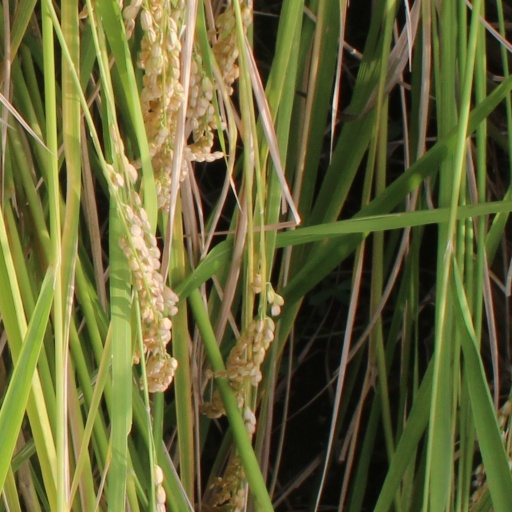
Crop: rice